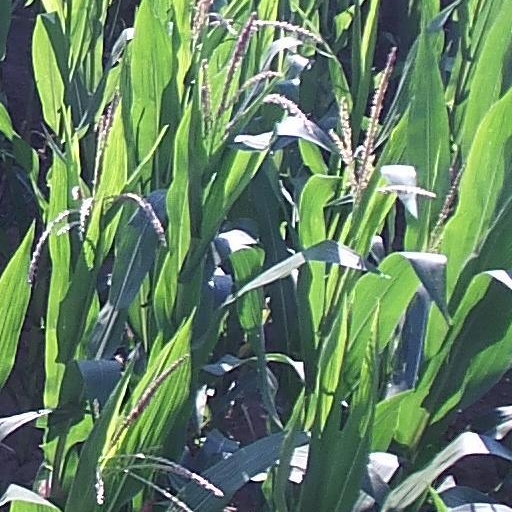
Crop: maize; corn